Iyasu II

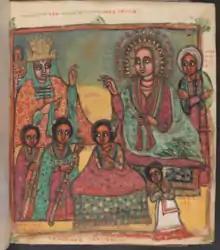
Depiction of the court of Iyasu II (left) in an 18th century manuscript

Iyasu II (Ge'ez: ኢያሱ; 21 October 1723 – 27 June 1755), throne name Alem Sagad (Ge'ez: ዓለም ሰገድ), was Emperor of Ethiopia from 1730 to 1755, and a member of the Solomonic dynasty. He was the son of Emperor Bakaffa and Empress Mentewab (also known by her baptismal name of Welete Giyorgis).